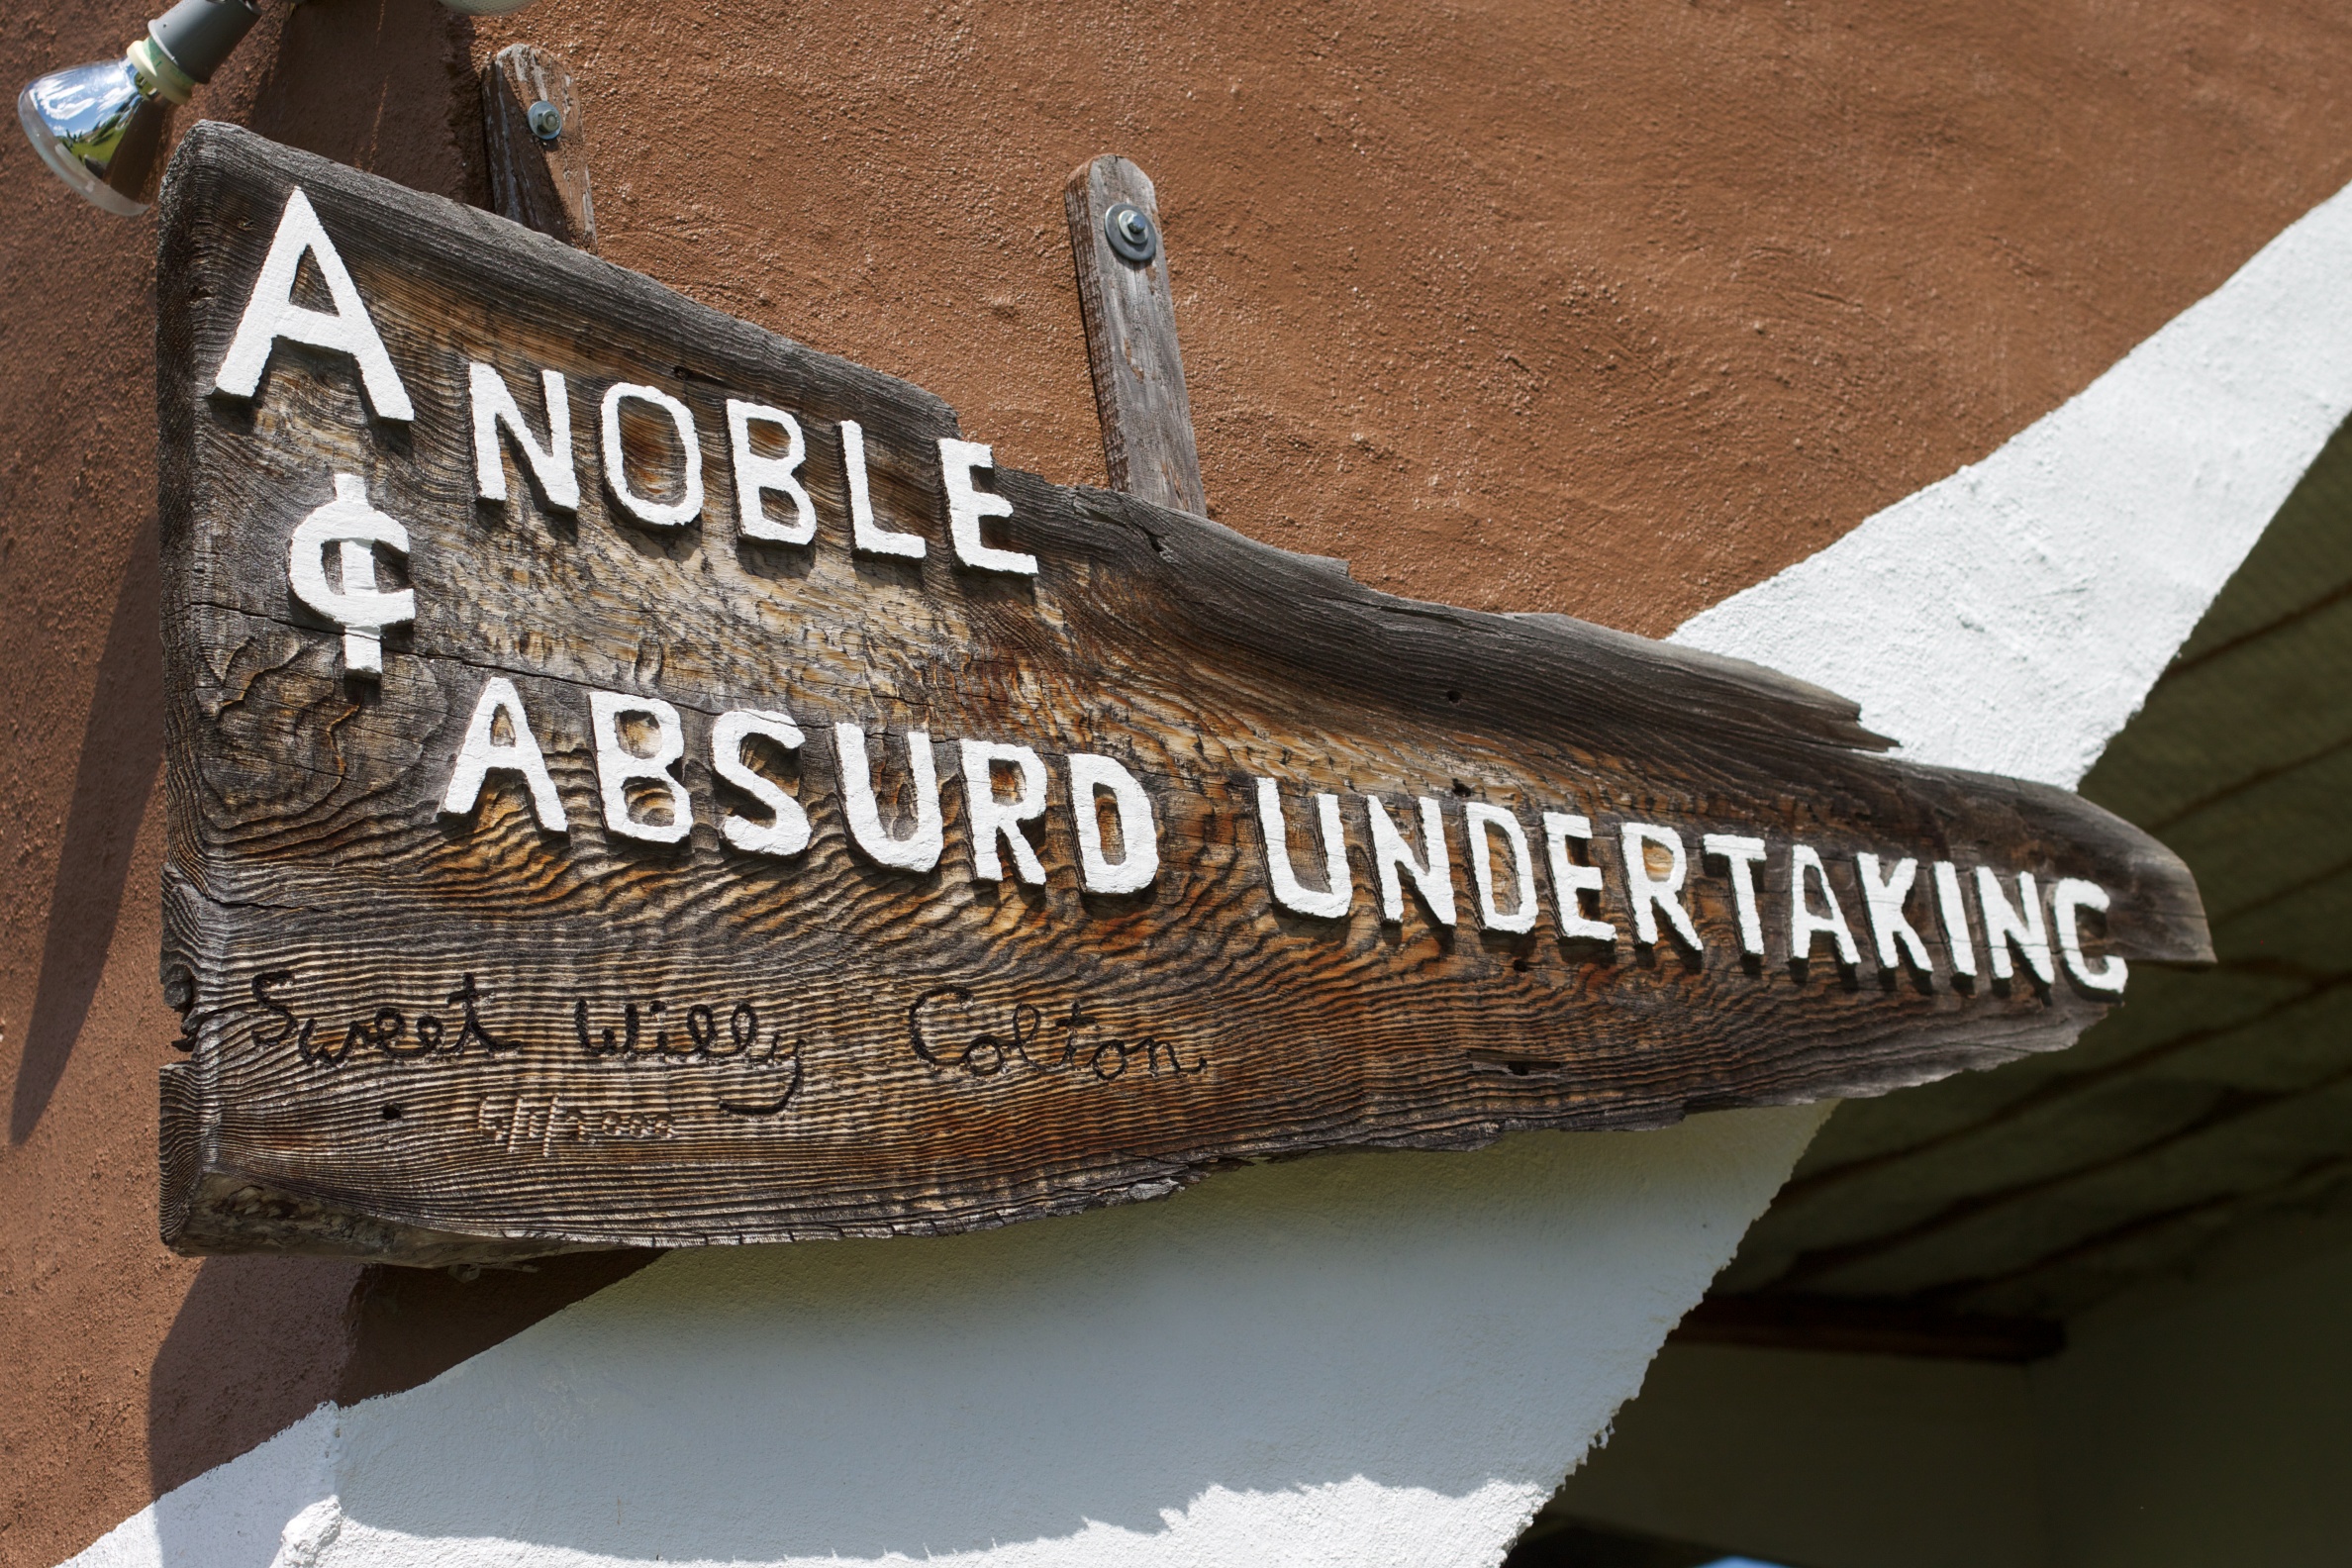
wood, sculpture, art, carving, odyssey, idaho